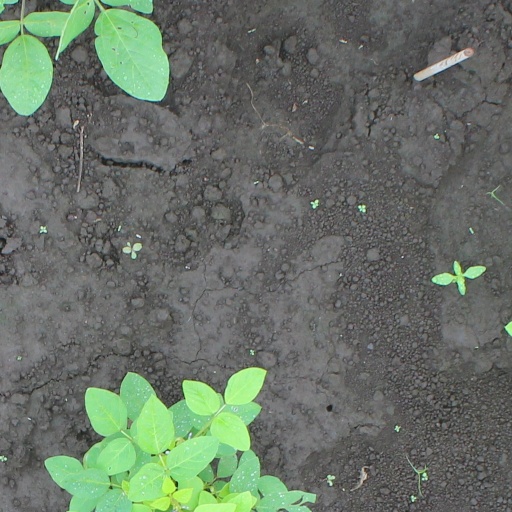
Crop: soybean